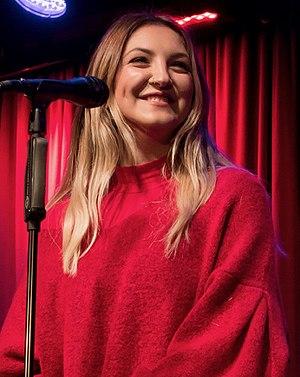
Julia Carin Cavazos, connue sous son nom de scène Julia Michaels, est une chanteuse et auteure-compositrice américaine originaire de Davenport dans l'Iowa.